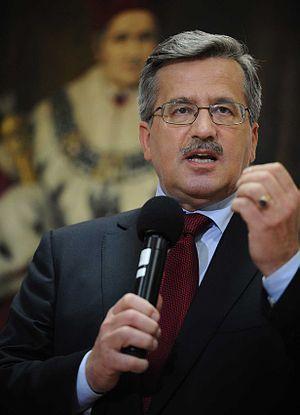
Bronisław Maria Komorowski, né le 4 juin 1952 à Oborniki Śląskie en Basse-Silésie, est un homme d'État polonais. Il est président de la république de Pologne de 2010 à 2015.